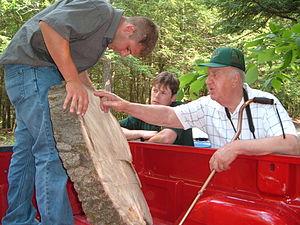
Alex L. Shigo est un biologiste et phytopathologiste du Service des forêts des États-Unis dont les études sur la décomposition des arbres a conduit à de nombreuses améliorations des pratiques standard en arboriculture.